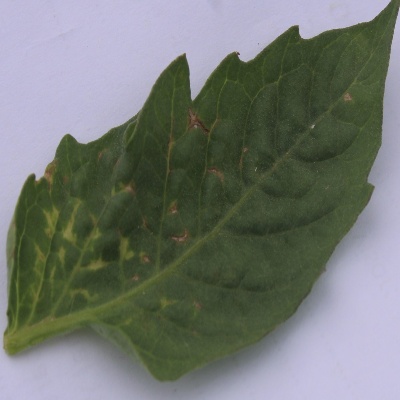
Crop: Tomato
Condition: septoria leaf spot